Banke Bihari Temple

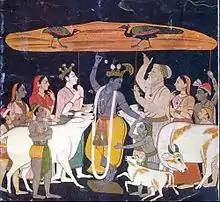
Krishna upholding the Govardhan mountain in the "Tribhanga" pose

'Bānke' means 'bent', and 'Bihāri' or 'Vihāri' means 'enjoyer'. This is how Kṛiṣhṇa, who is bent in three places, got the name "Bānke Bihāri". According to Śrī Brahma-saḿhitā (verse 5.31), Brahma says the following about Kṛishna